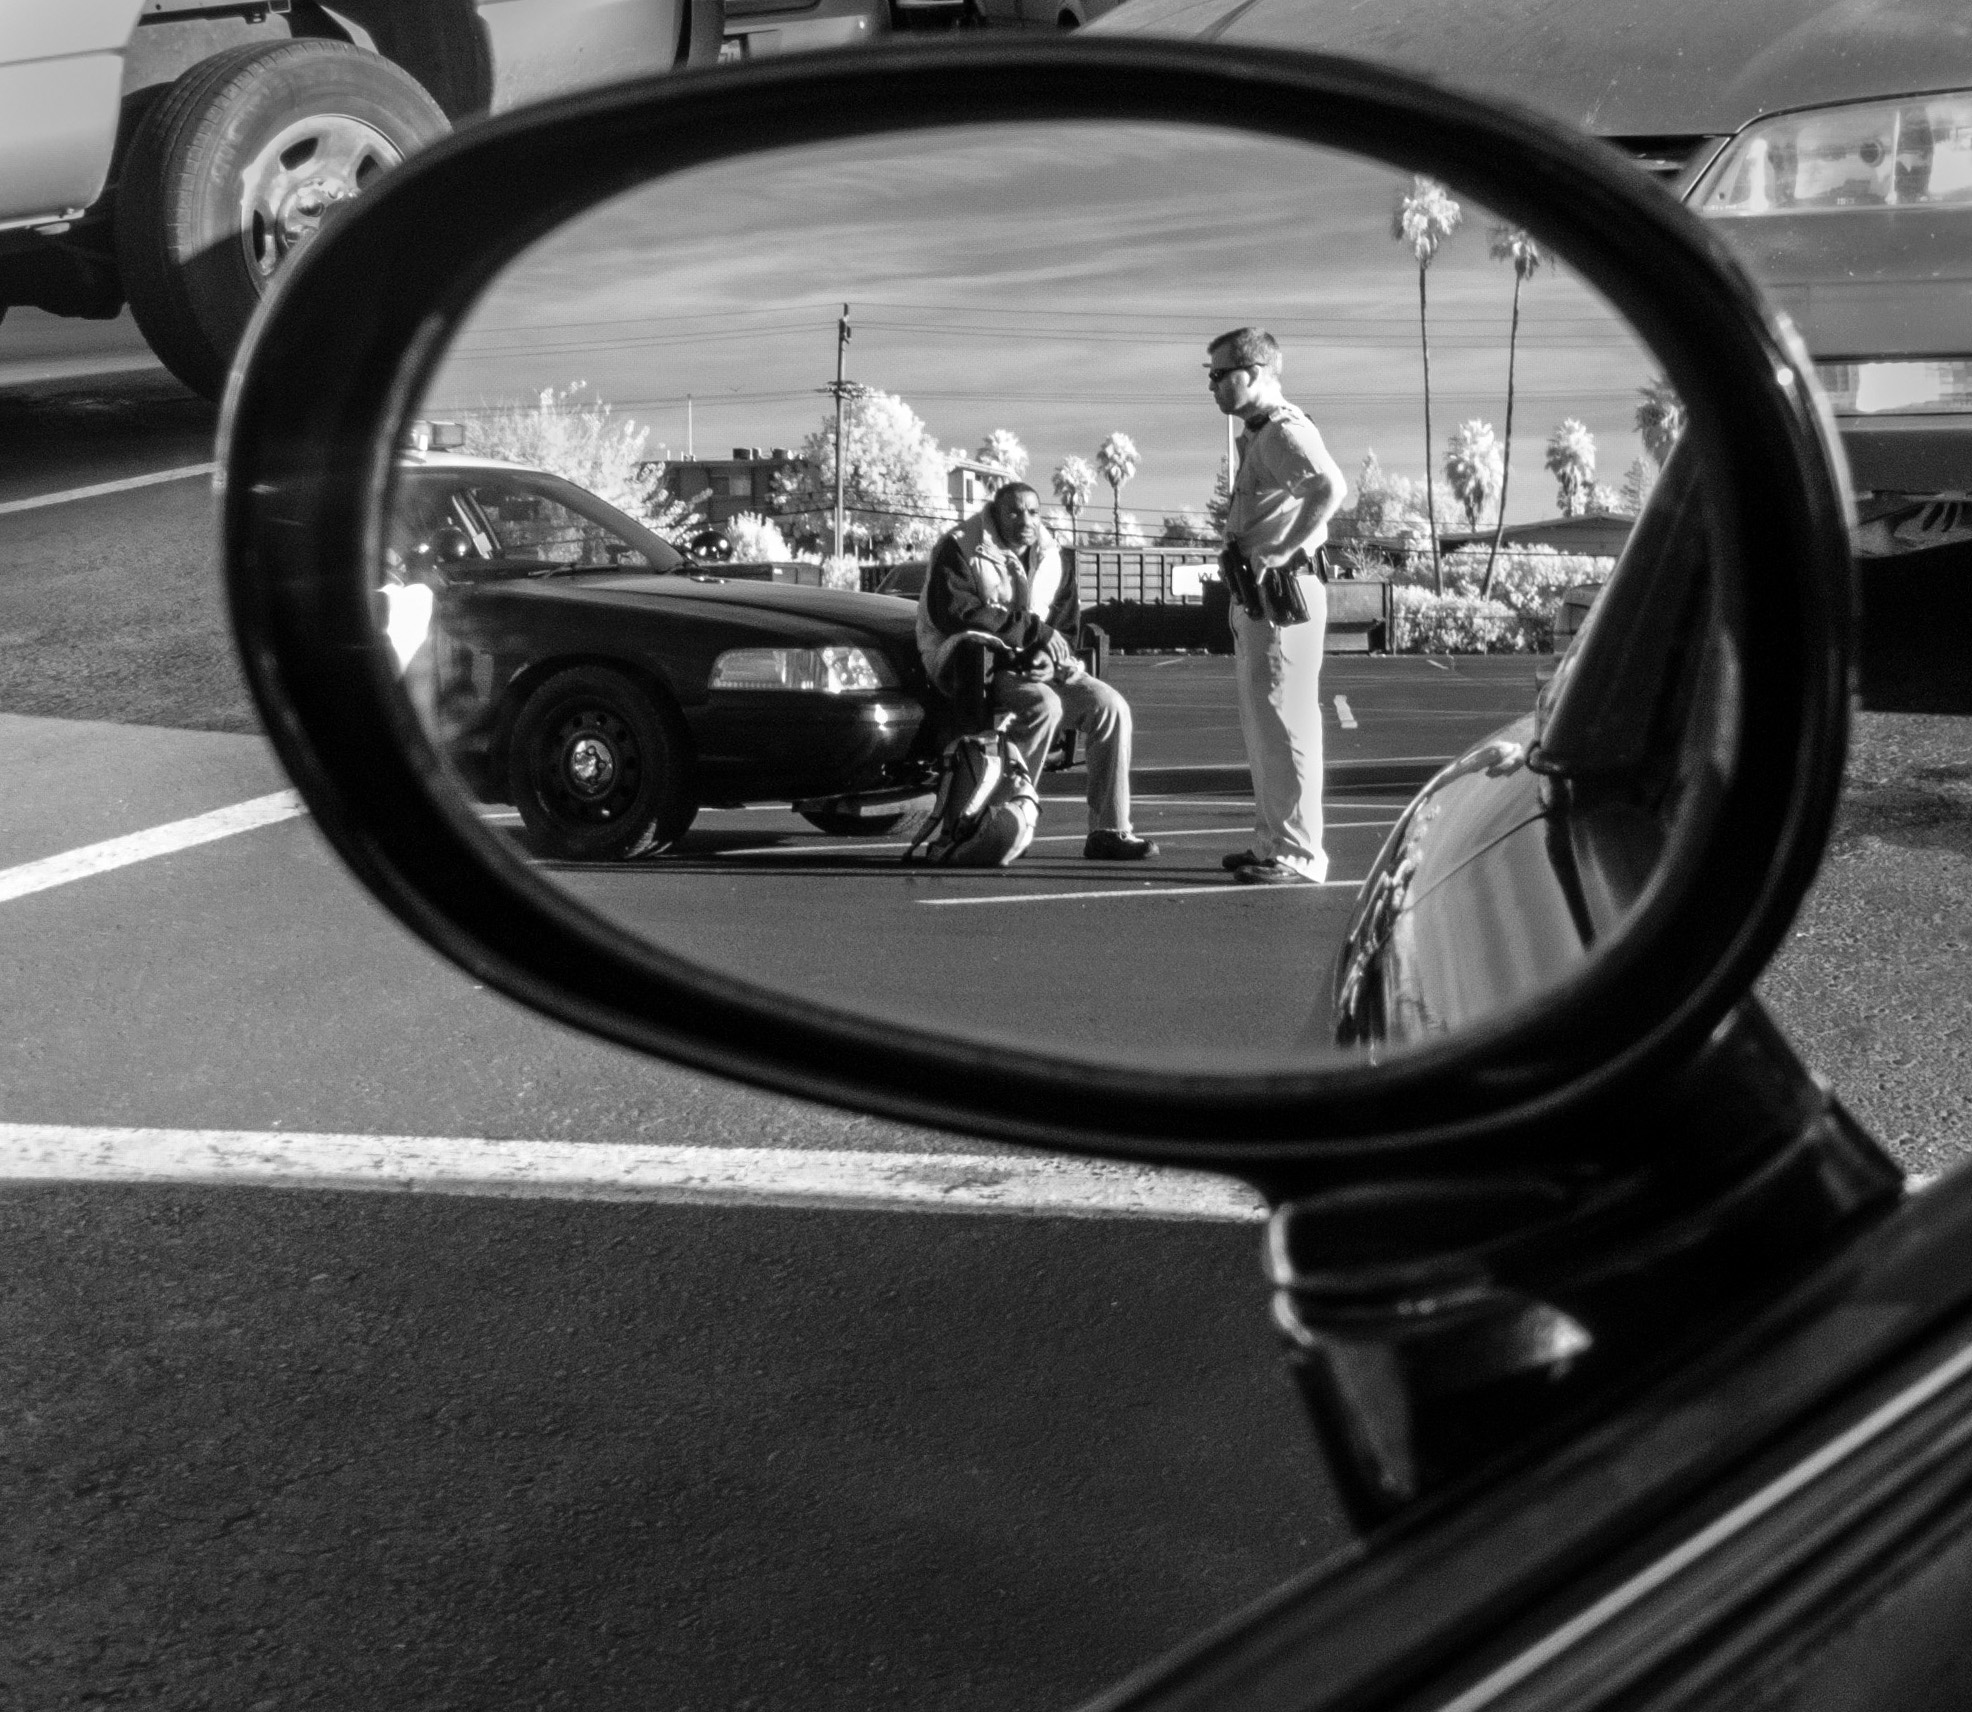
black and white, car, wheel, driving, vehicle, black, monochrome, sports car, cool image, land vehicle, monochrome photography, automobile make, automotive exterior, automotive design, luxury vehicle